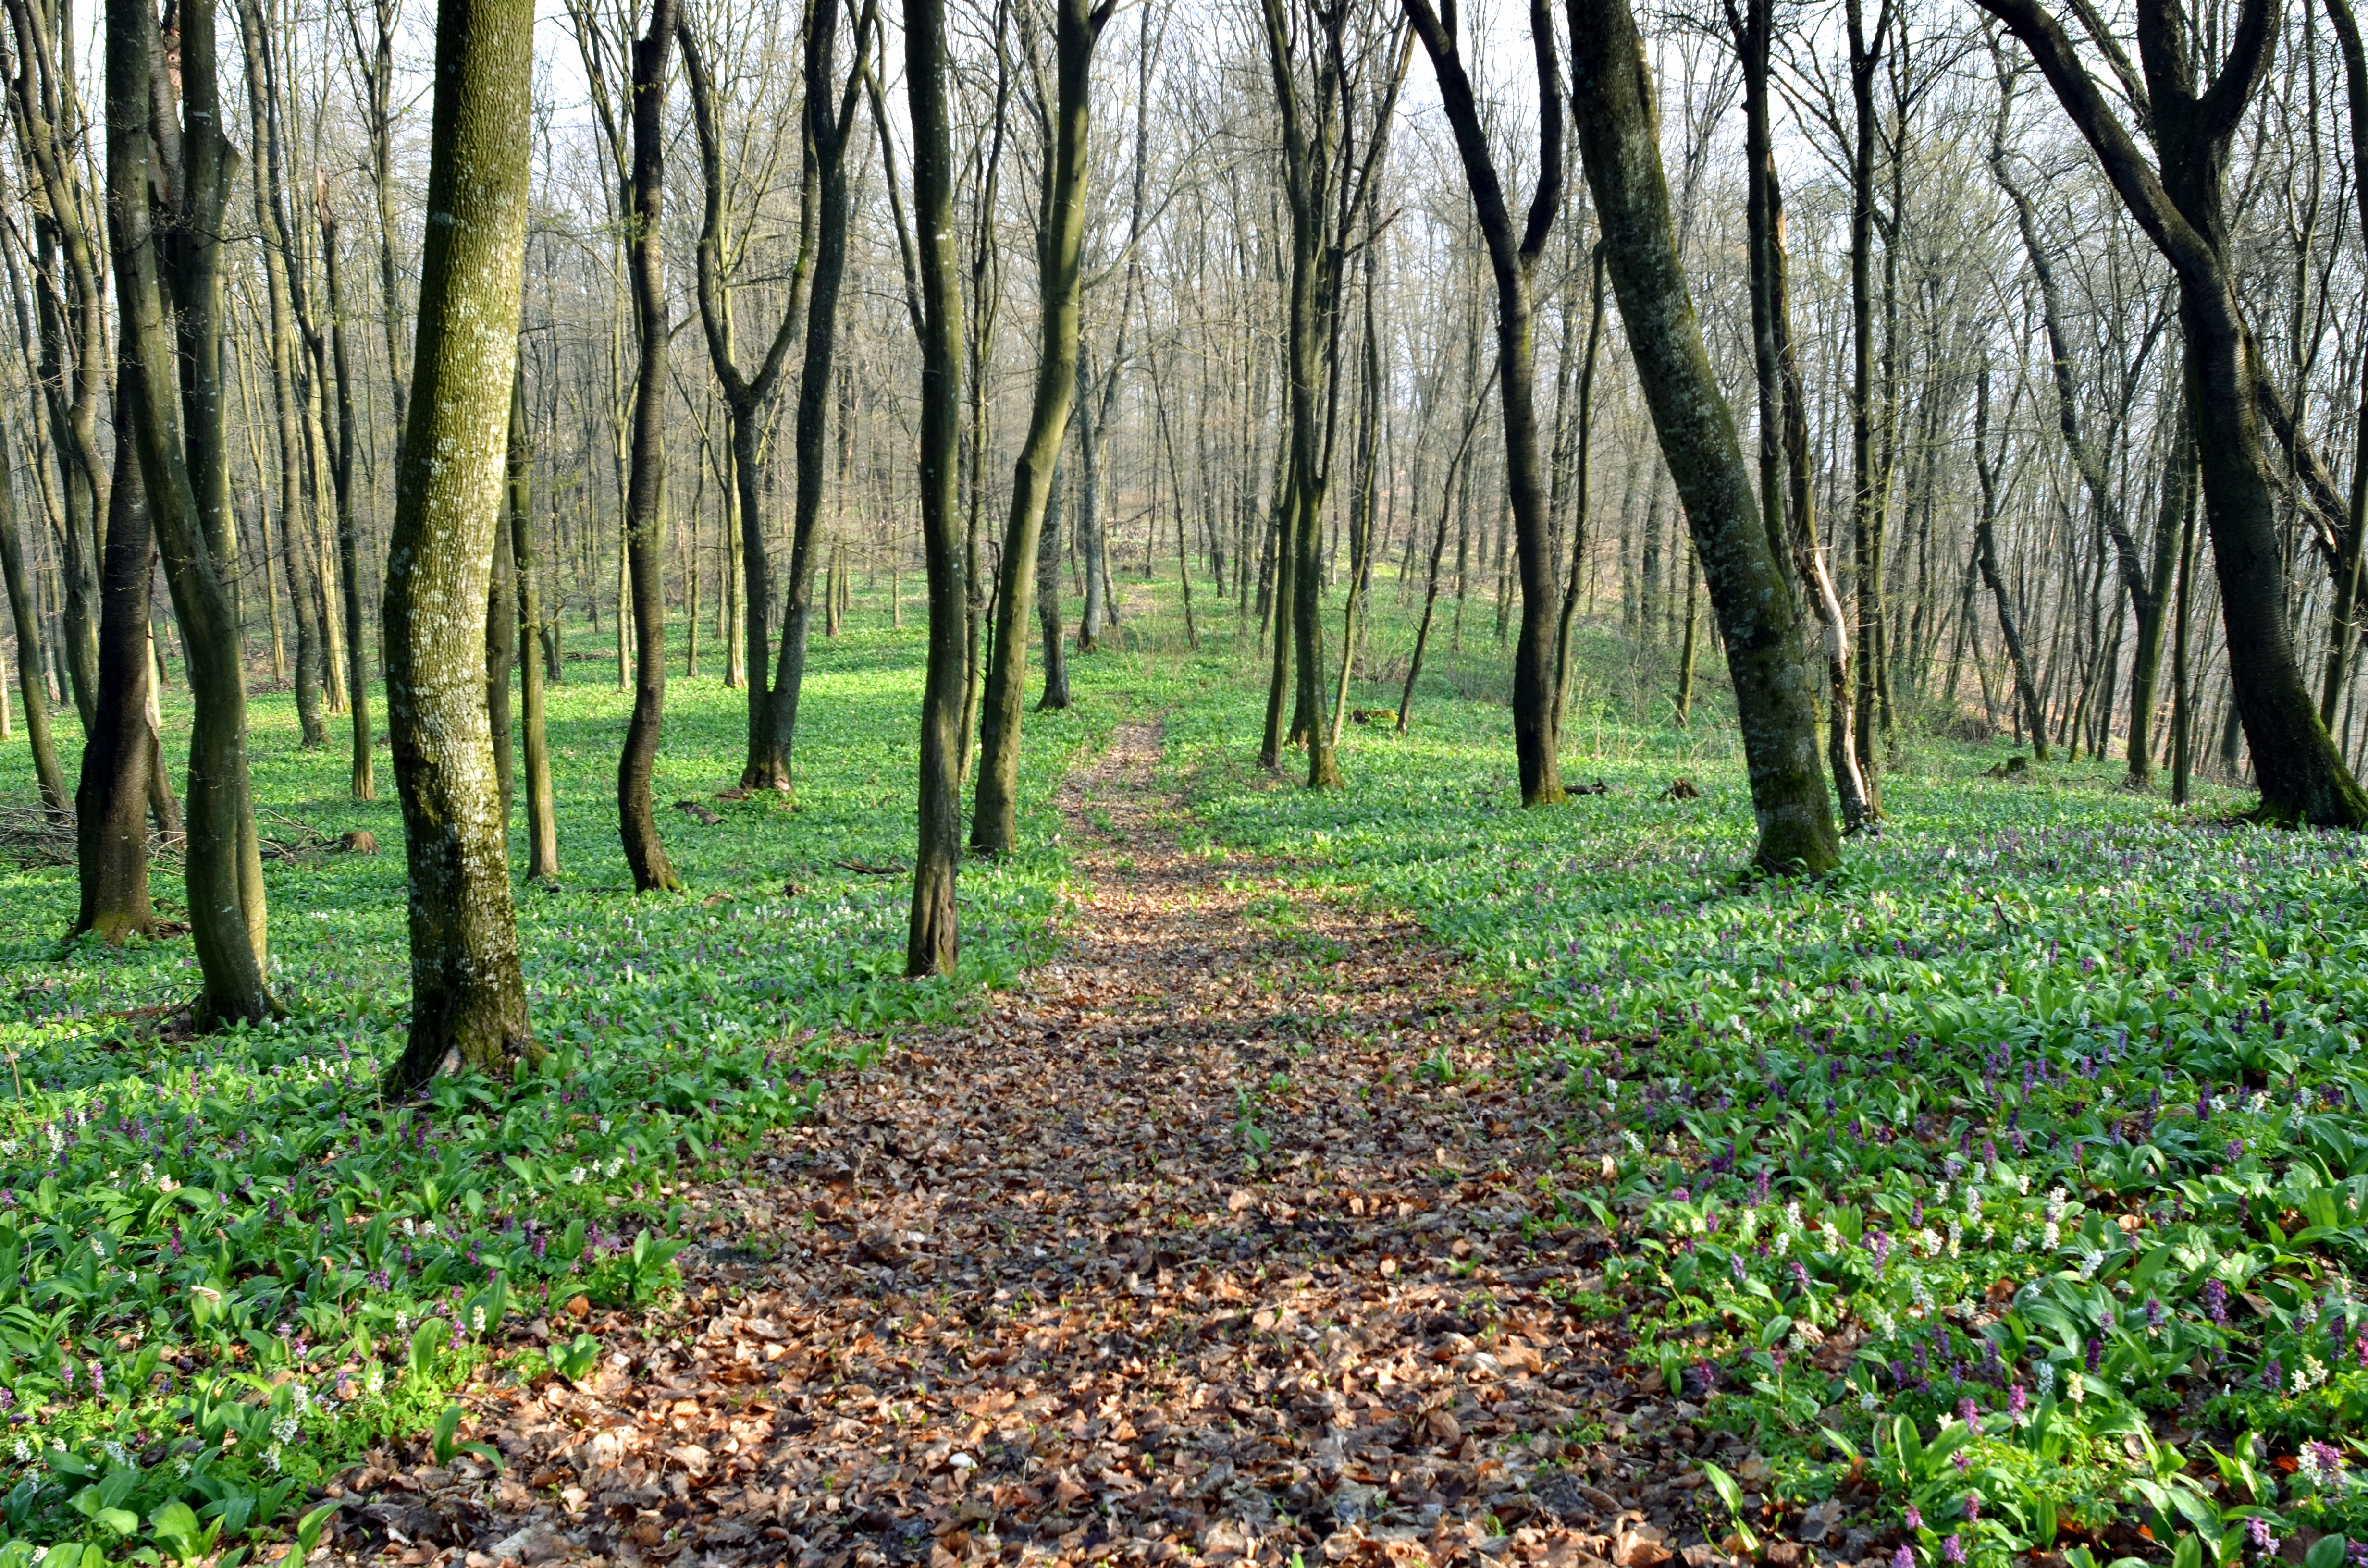
tree, forest, plant, meadow, sunlight, leaf, spring, autumn, soil, trees, vegetation, deciduous, wetland, plantation, grove, woodland, habitat, ecosystem, forest road, biome, natural environment, woody plant, temperate broadleaf and mixed forest, temperate coniferous forest